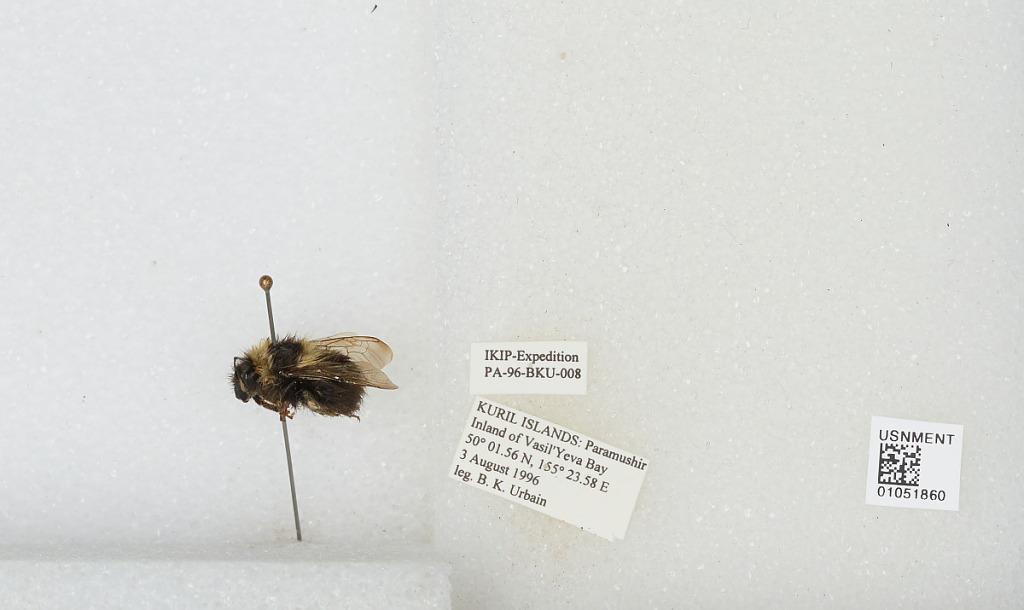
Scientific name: Bombus sp.
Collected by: B. Urbain
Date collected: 1996-8-3
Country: Russia
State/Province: Sakhalin
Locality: Kuril Islands, Paramushir Island, Inland Of Vasil' Yeva Bay
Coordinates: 50.0261, 155.393